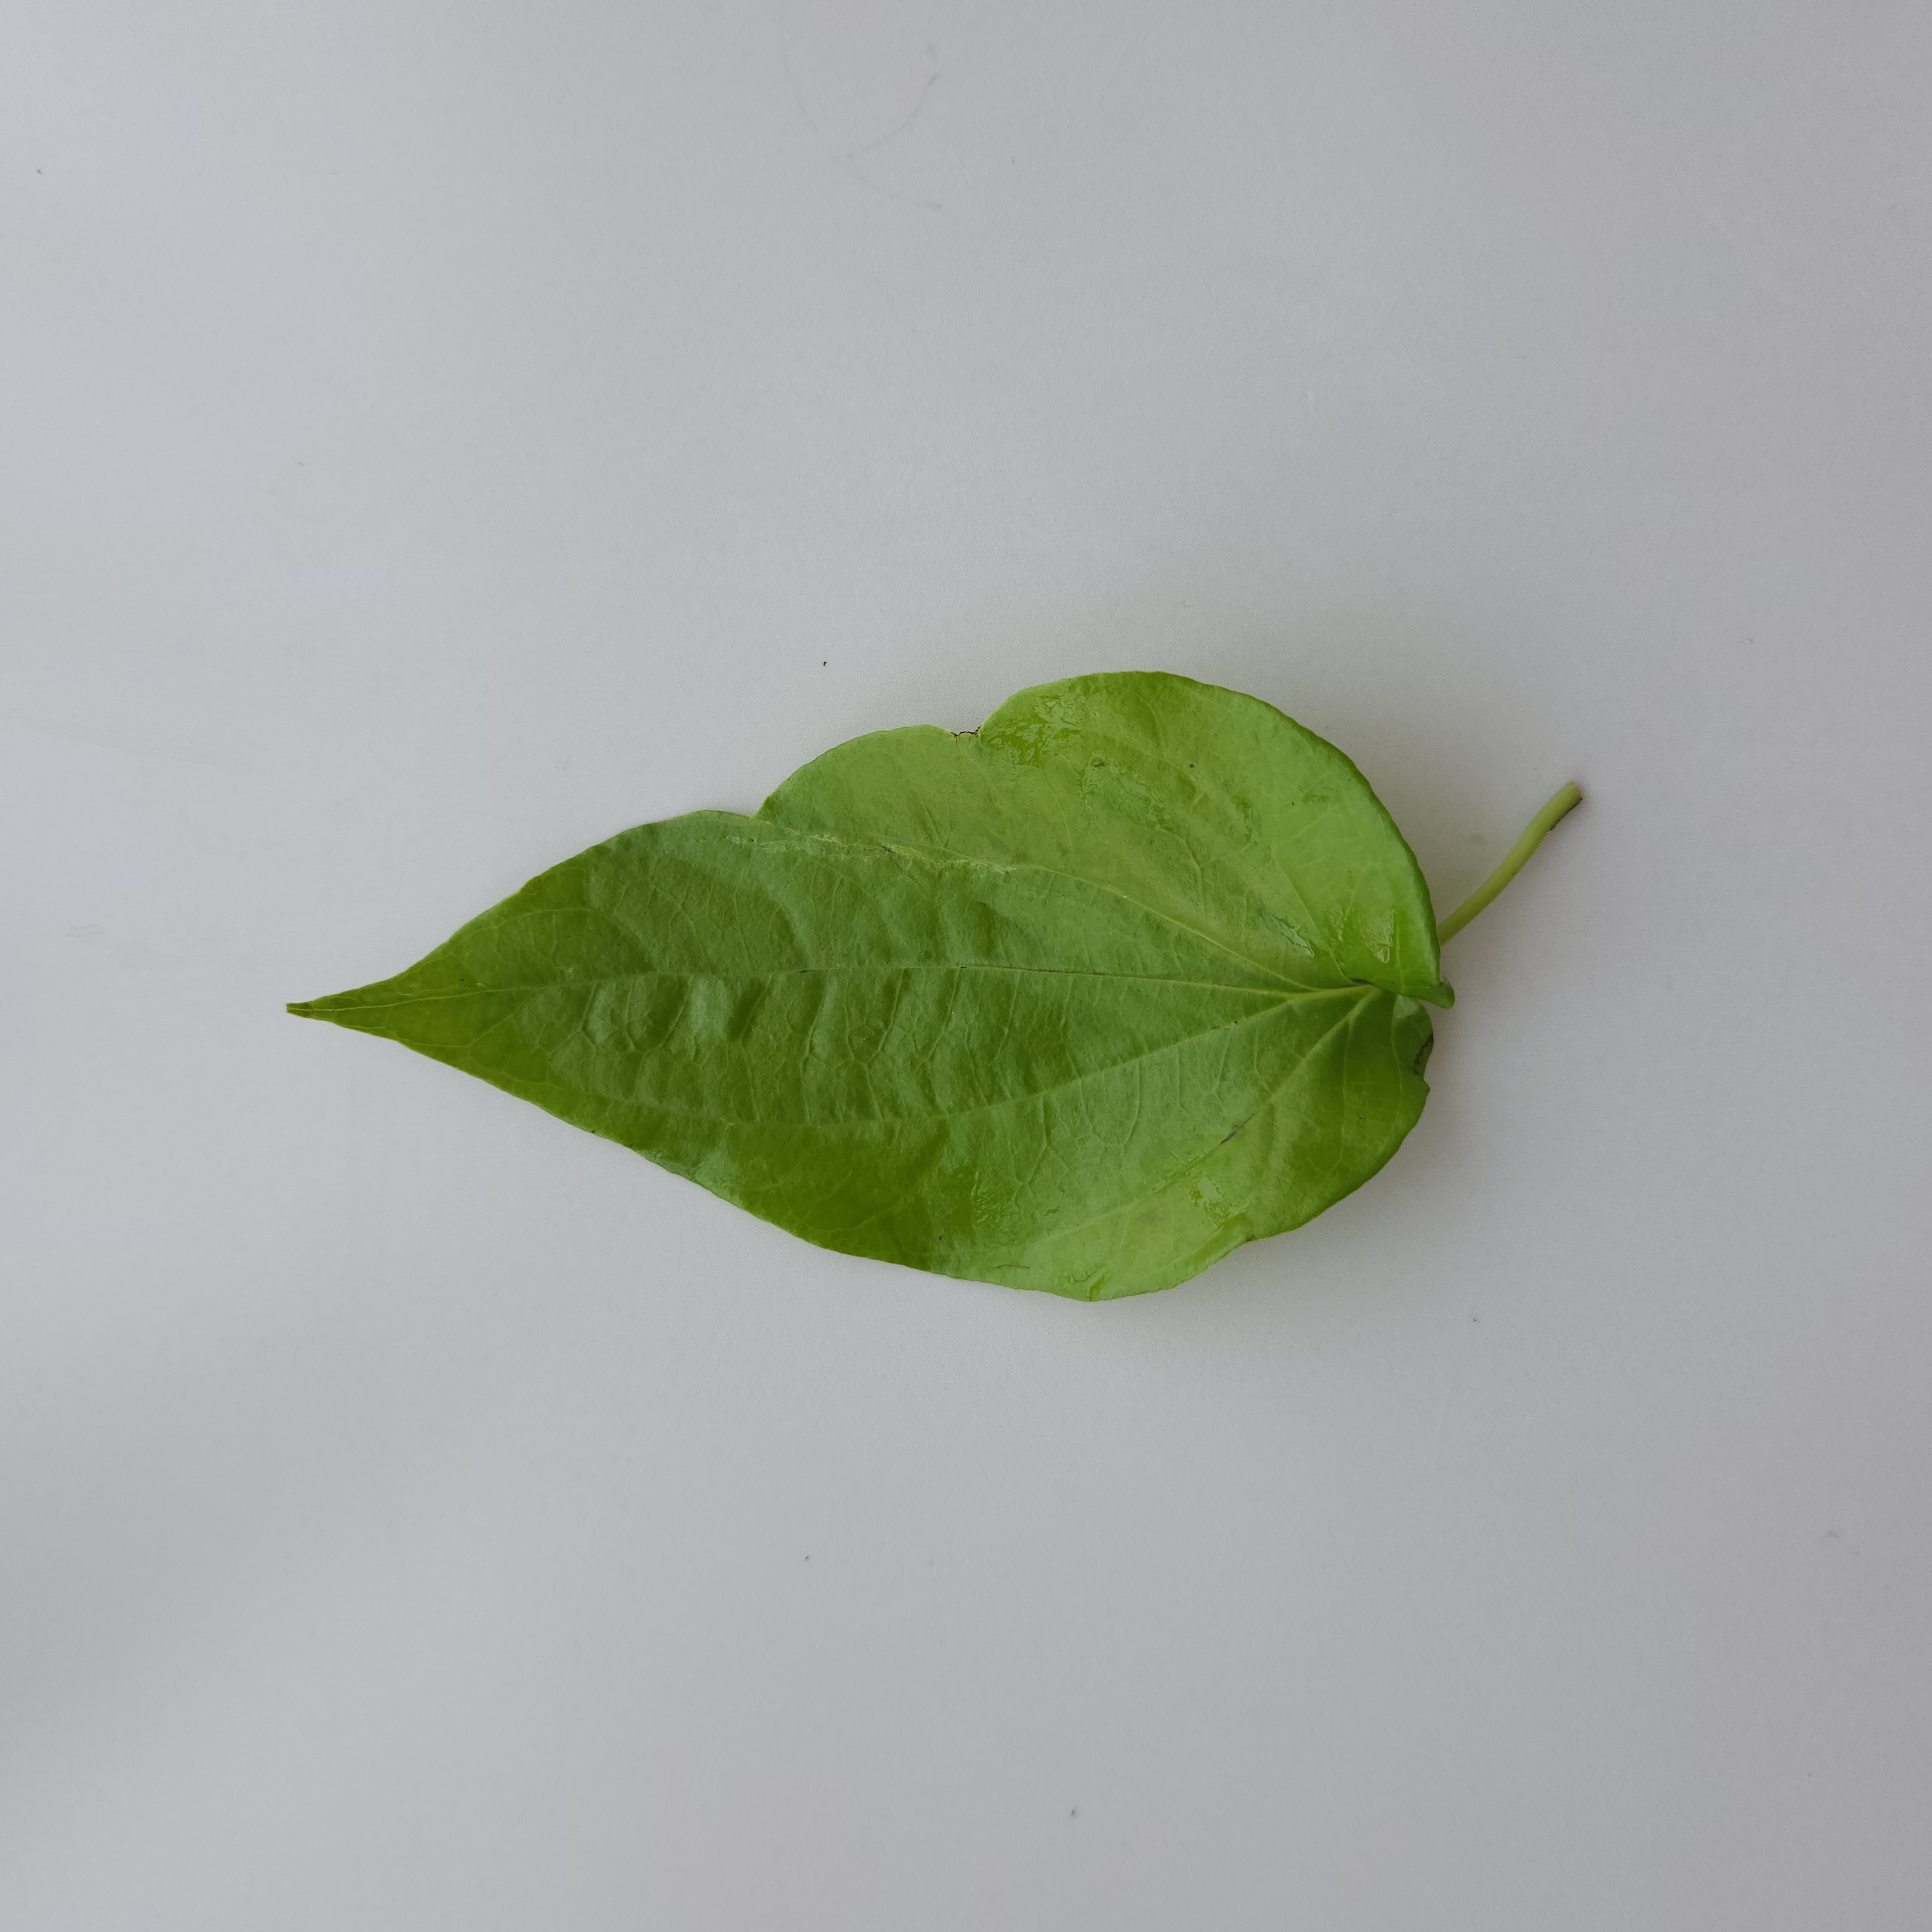
Label: Healthy